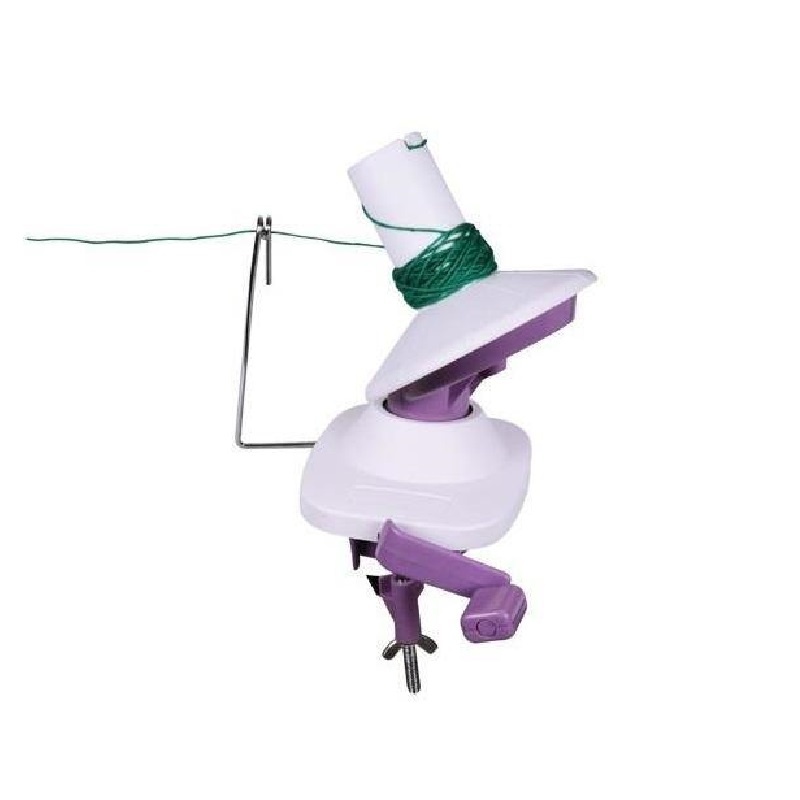
KnitPro：ニットプロ ウールワインダー (玉巻器)
プロが選ぶ100g-150g（4ply-8ply）の毛糸を巻き取ることができる玉巻器 今では廃番となり手に入れることができない「ロイヤル 玉巻き器 まきまき」と同等の糸巻き器です 【ご注意】 ※ 商品の色(白以外の色)にはいくつかバリエーションがありますが、お選びいただくことはできませんので、あらかじめご了承ください。 ※ 回転部分がある製品ですので、ある程度のきしみ音が出ることは避けられません。きしみ音が大きいようでしたら回転部分に少量の機械油を差してください(ワインダー表面に油が付着したり、回したときに油が飛び散らないように差す量に注意してください) ※ 安価で粗悪な類似品が多く出回っています。ご購入の際には信頼できるメーカー製かどうかをお確かめください。
Brand: KnitPro
Category: Arts & Entertainment > Hobbies & Creative Arts > Arts & Crafts > Art & Crafting Tools > Thread & Yarn Tools > Thread & Yarn Guides > Finger Guides